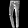
Label: Trouser